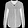
Label: Shirt